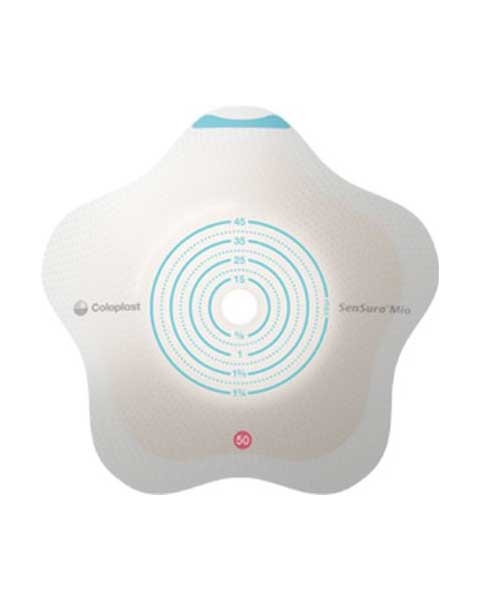
Coloplast Sensura Mio Click Skin Barrier Concave - 5 per box, CONCAVE, 30-55MM (1 1/8"-2 1/8") - 60MM (2 3/8" )
SenSura Mio Concave is a new range of ostomy products that fits outward body profiles due to the elastic adhesive and curved, star-shaped baseplate. SenSura Mio Concave is the first product specially designed to fit bulges, hernias and curves. The curved star-shaped baseplate fits securely over bulges, hernias and curves. The petals of the star-shape hug the body without creasing or folding. The ring stabilizes the centre zone so the stoma gets the necessary support, and guides where to put pressure while fitting. Finally, the elastic adhesive and fit zones follow the body's movements. Together, all the benefits ensure that there is creater contact between the adhesive and the skin. Features
Brand: Coloplast
Category: Business & Industrial > Medical > Medical Supplies > Ostomy Supplies > Skin Barriers